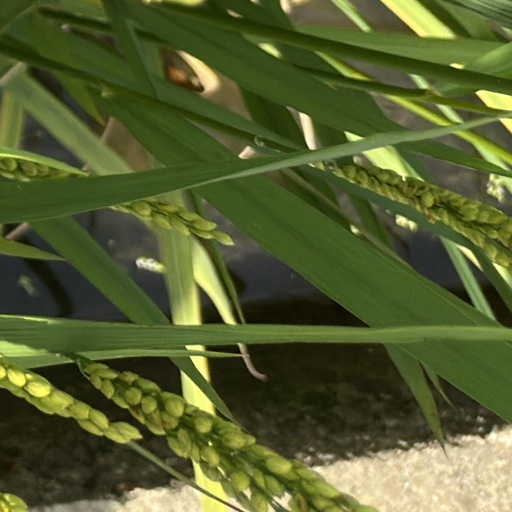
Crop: rice